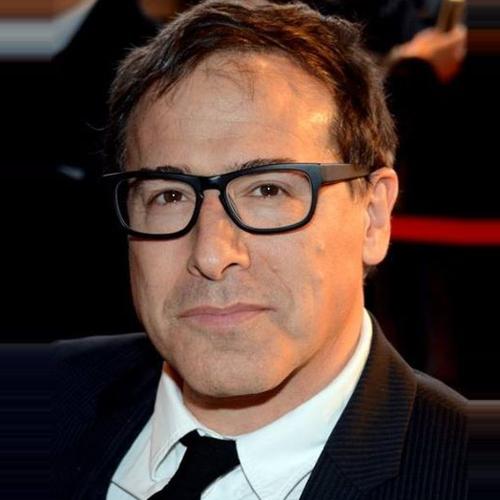
Age: 55